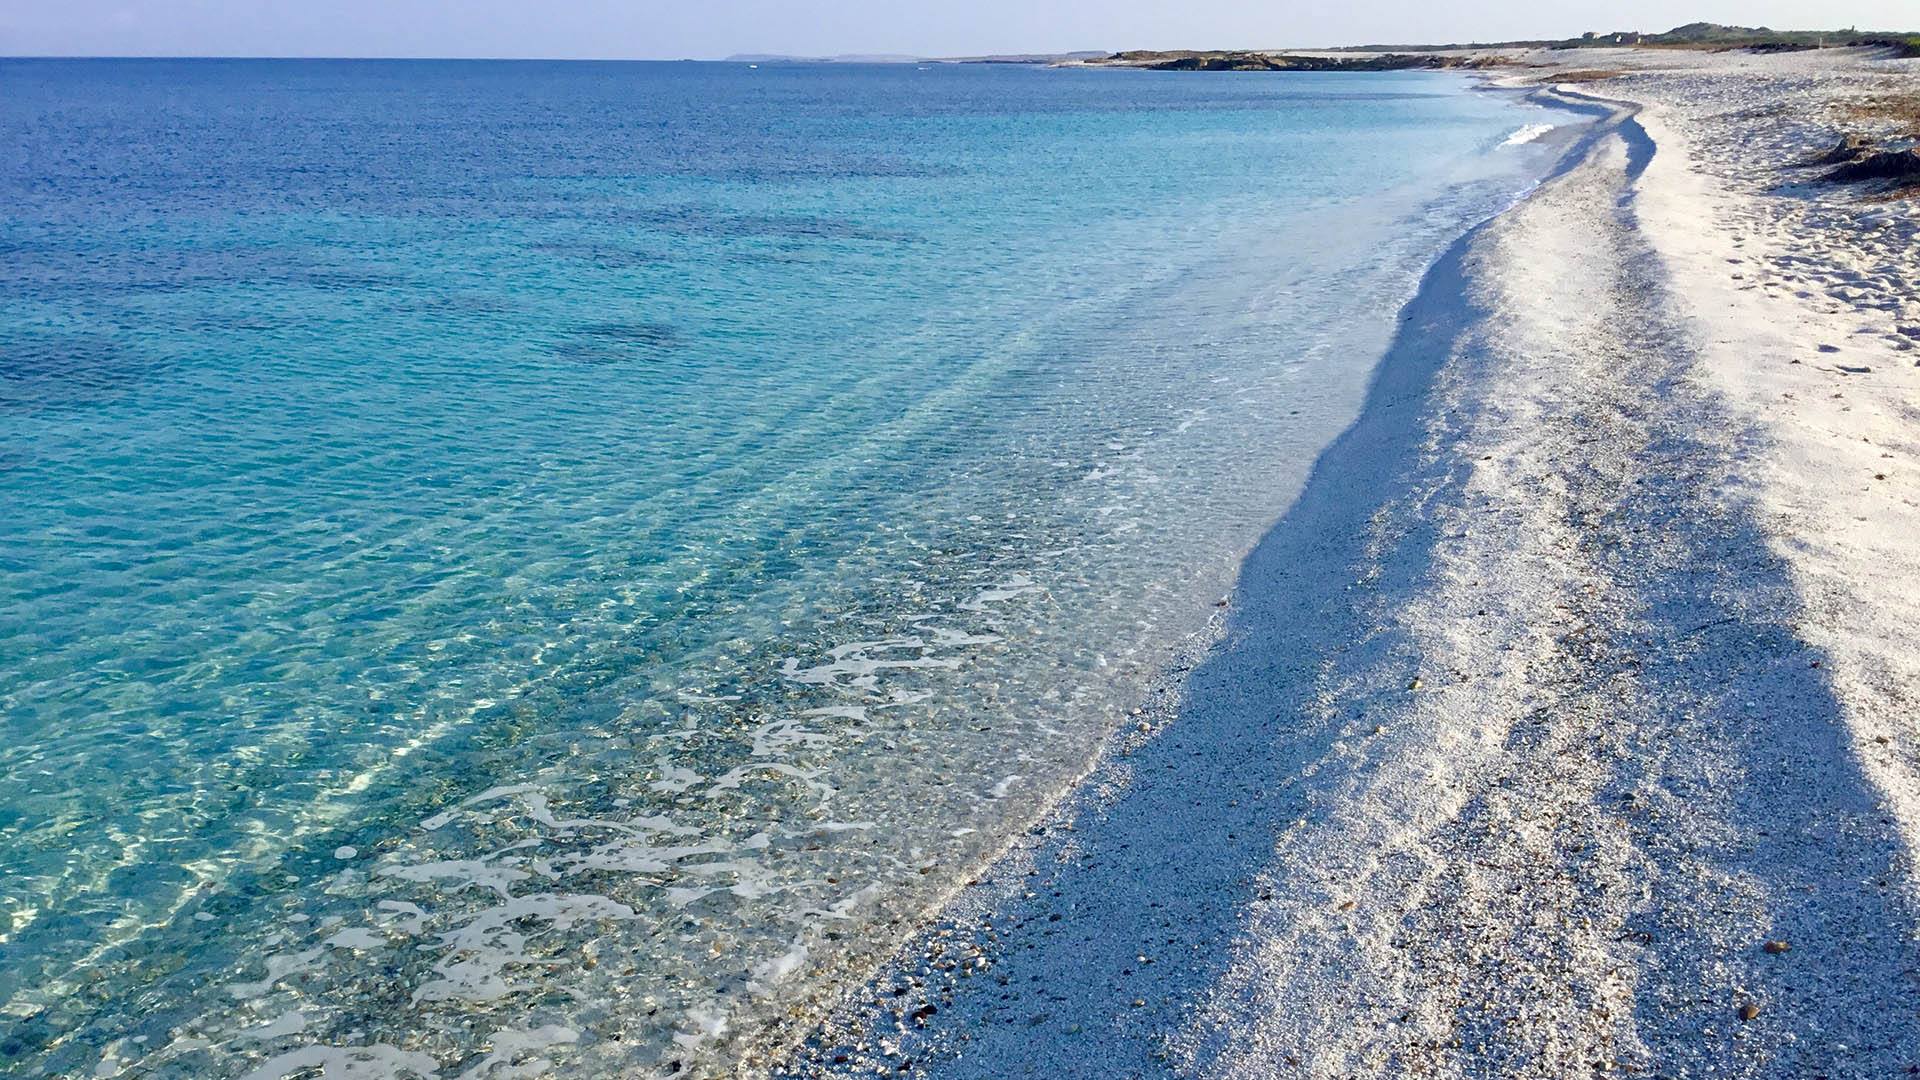
sea, water, sky, blue, azure, natural landscape, coastal and oceanic landforms, beach, wind wave, horizon, tree, landscape, shore, electric blue, lake, road, tropics, wave, coast, ocean, asphalt, cloud, bay, rock, caribbean, road surface, sand, sound, tide, shadow, soil, reflection, wind, channel, vacation, shoal, island